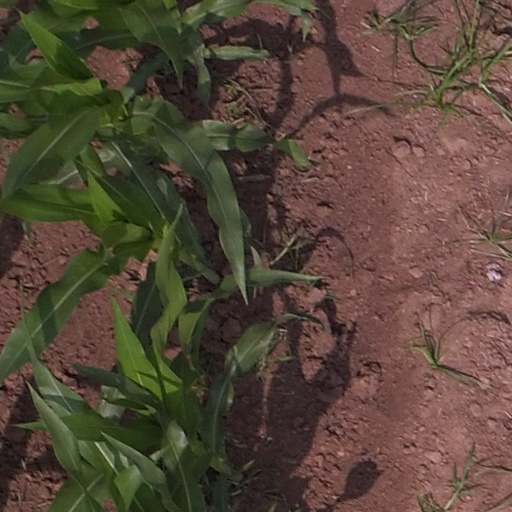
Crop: maize; corn